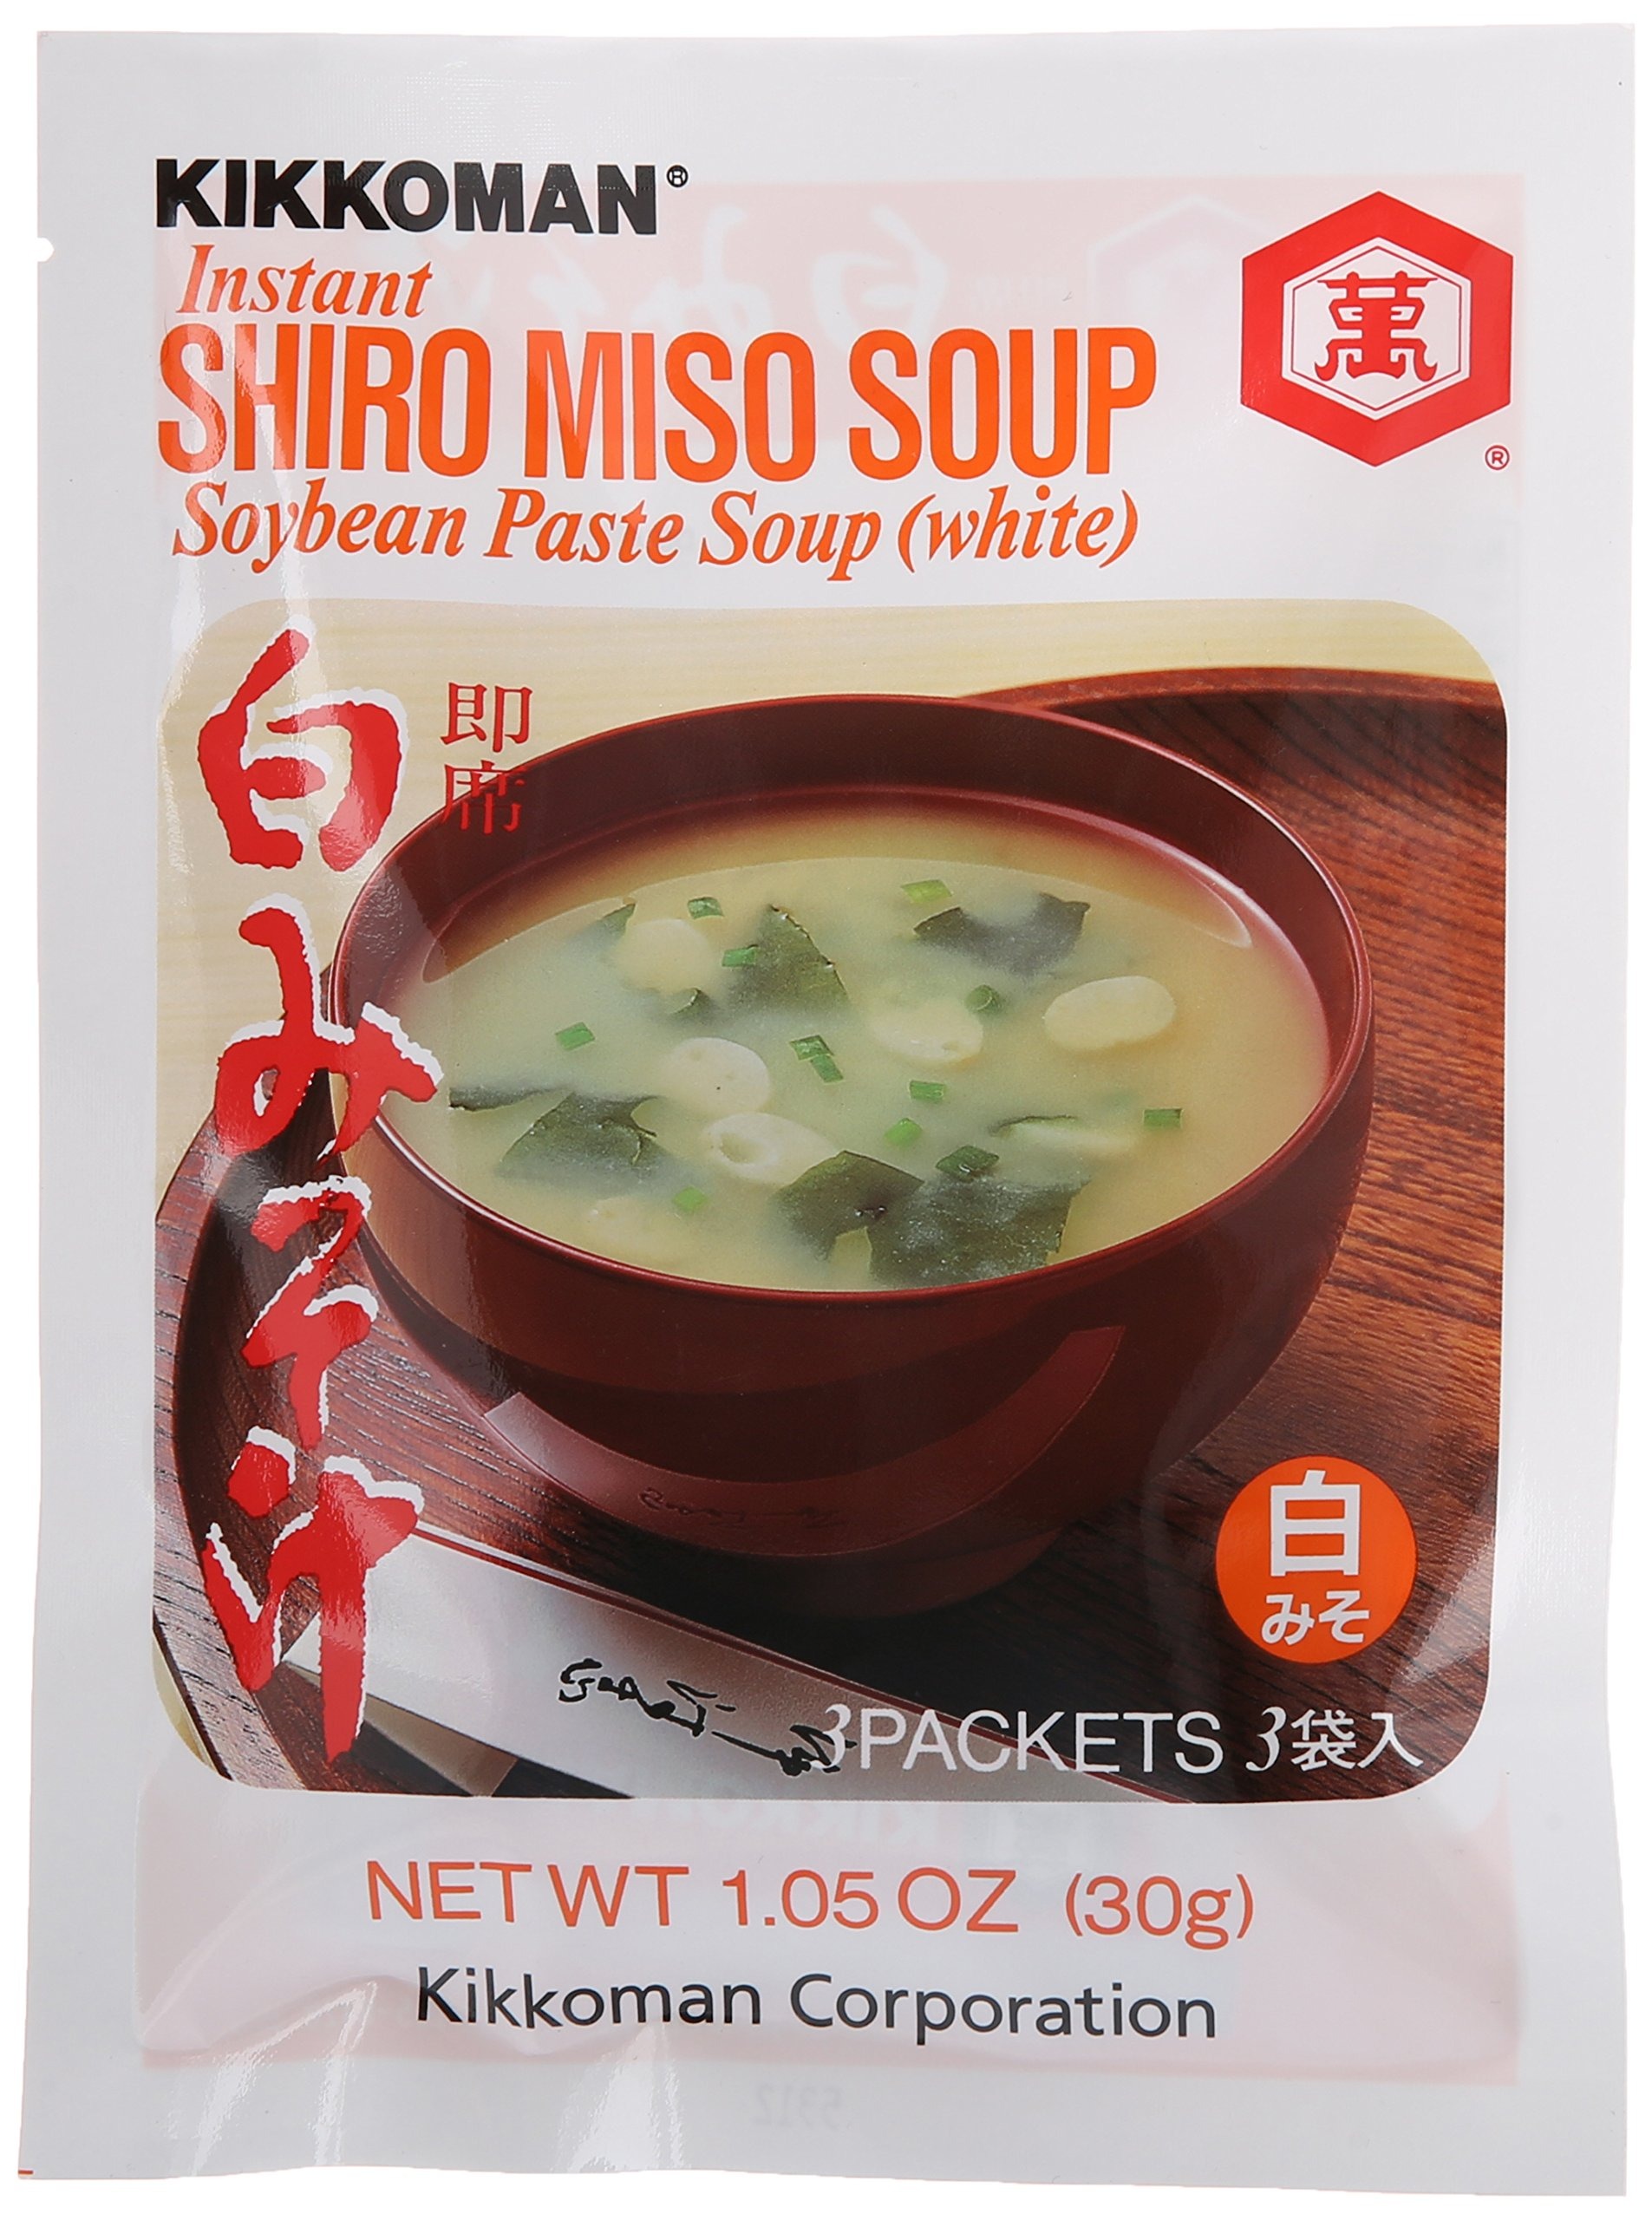
Item Name: Kikkoman Instant Shiro Miso Soup, 3 ct, 1.05 oz
Bullet Point 1: There are 3 packets of soup for this item
Bullet Point 2: Clean and subtle flavor
Bullet Point 3: Includes green onions, seaweed and Fu (small Japanese wheat cake pieces)
Value: 3.15
Unit: Ounce

Price: 8.45